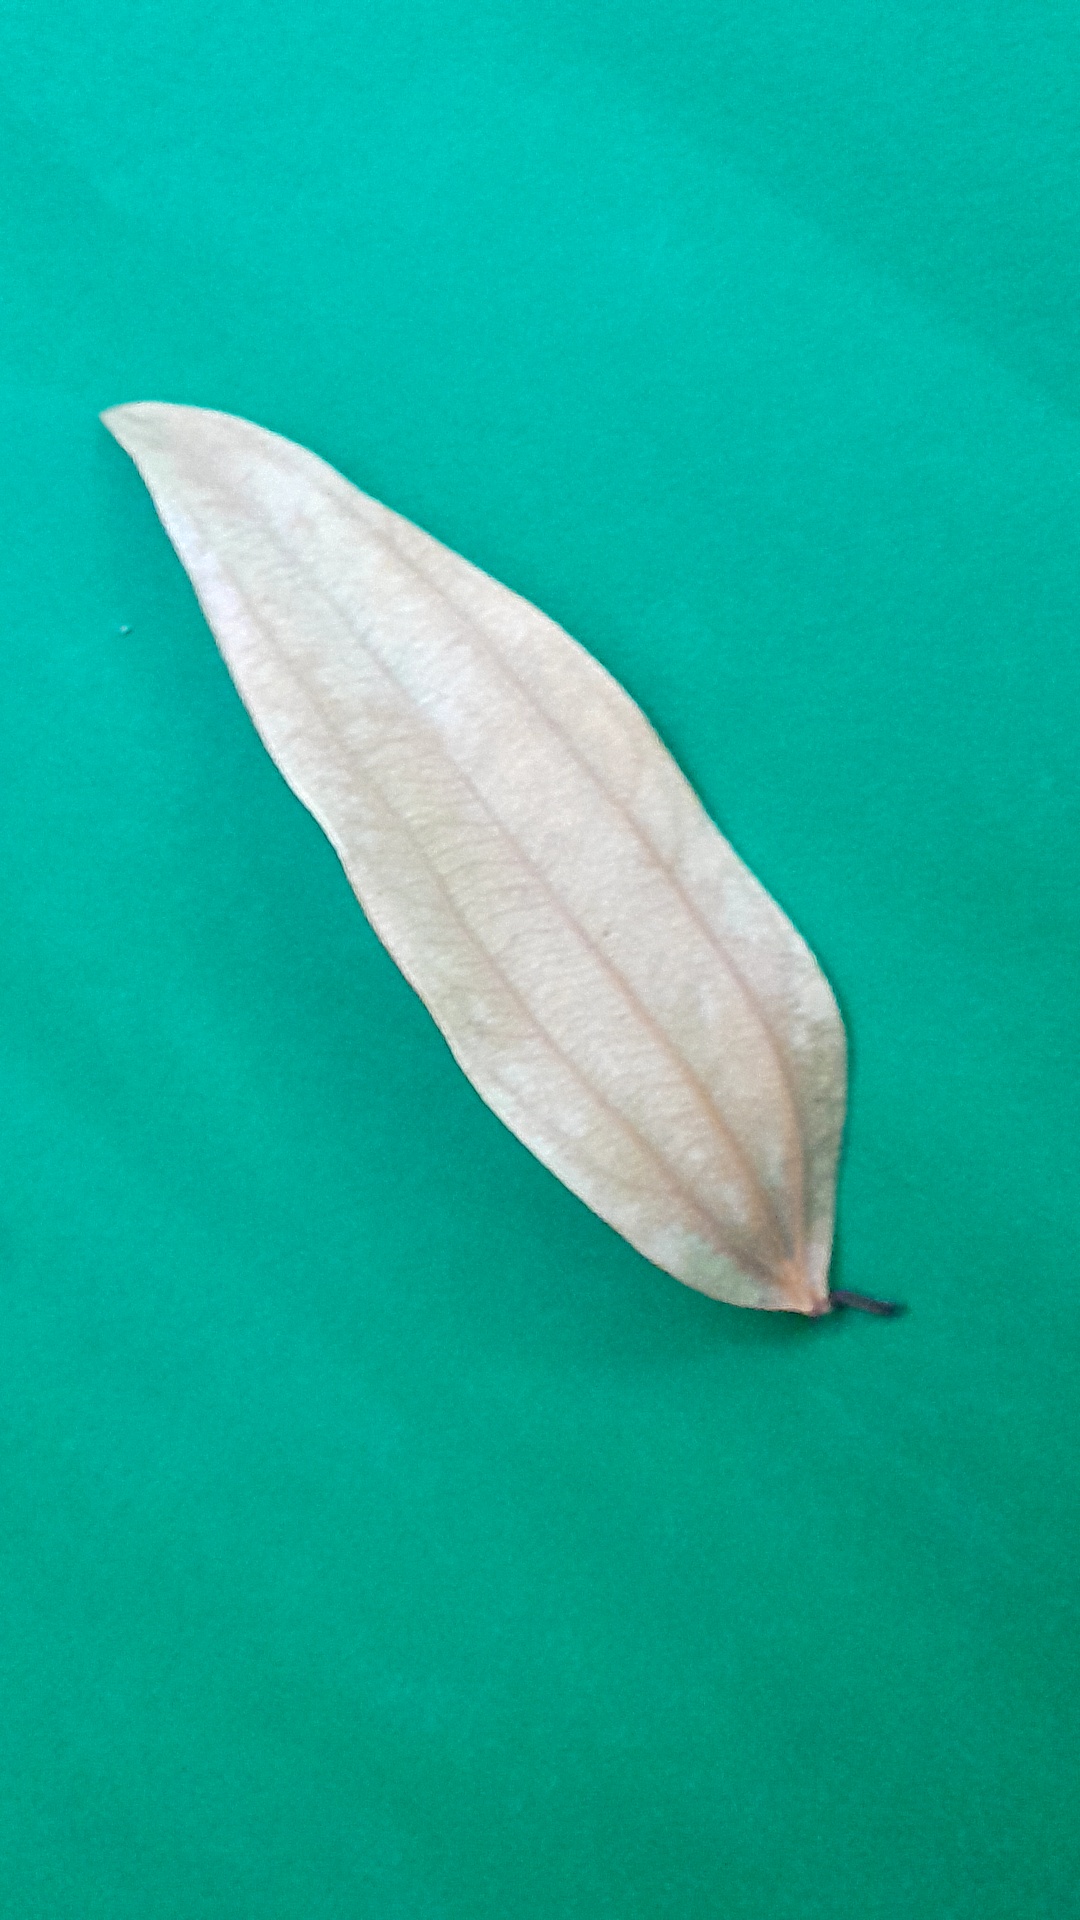
Label: Dry Leaf